Lynching of Francis McIntosh

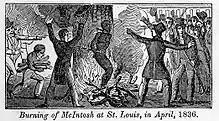
Drawing of the burning of Francis McIntosh, from "Illustrations of the American Anti-slavery Almanac for 1840"

The lynching of Francis McIntosh was the killing of a free Black man, a boatman, by a white mob after he was arrested in St. Louis, Missouri, United States, on April 28, 1836. He had fatally stabbed one policeman and injured a second.